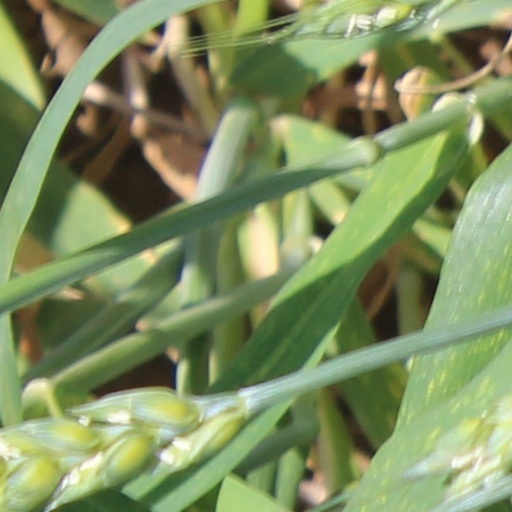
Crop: wheat